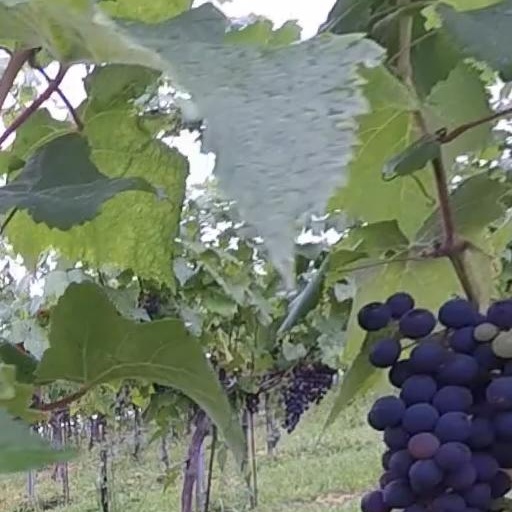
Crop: grape